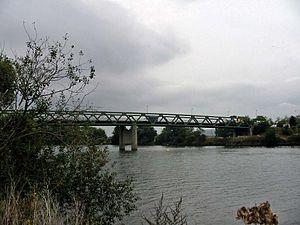
Pont de Rangiport sur la Seine entre Gargenville et Épône (Yvelines) Photo JH Mora, août 2005
Gargenville est une commune française située dans le département des Yvelines en région Île-de-France. C'est une petite ville située le long de la Seine, à 45 km à l'ouest de Paris. Avec la commune voisine d'Issou, elle forme une agglomération de 10 000 habitants environ.